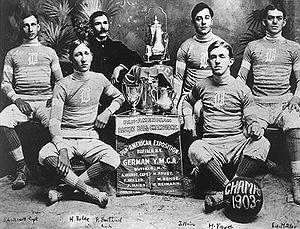
Résultats des épreuves de basket-ball aux Jeux olympiques d'été de 1904 à Saint-Louis aux États-Unis.
Les Germans de Buffalo étaient une équipe américaine de basket-ball. Il s'agit d'une des plus anciennes puisqu'elle a été formée en 1895, dans un YMCA du Buffalo's East Side. L'équipe disparaît en 1925.
Cette page propose un accès chronologique aux évènements ayant marqué l'histoire du basket-ball. À chaque année est associé le fait le plus marquant.